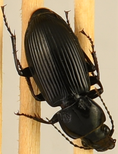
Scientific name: Pterostichus melanarius melanarius
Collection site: University of Notre Dame Environmental Research Center NEON (UNDE), plot UNDE_012